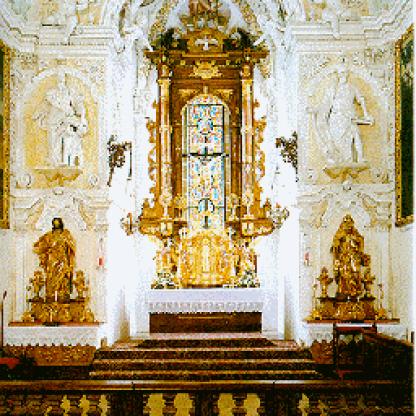
Scene: Indoor